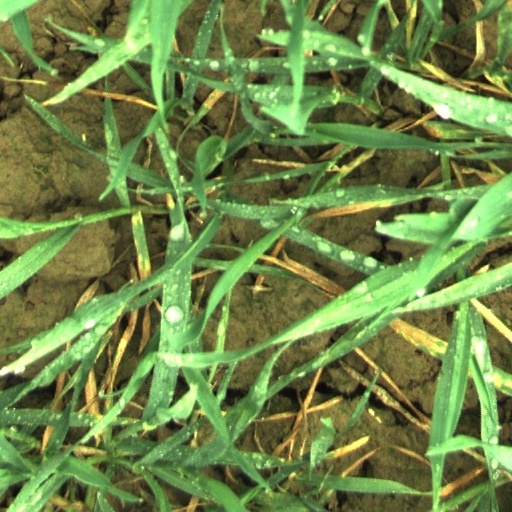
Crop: wheat